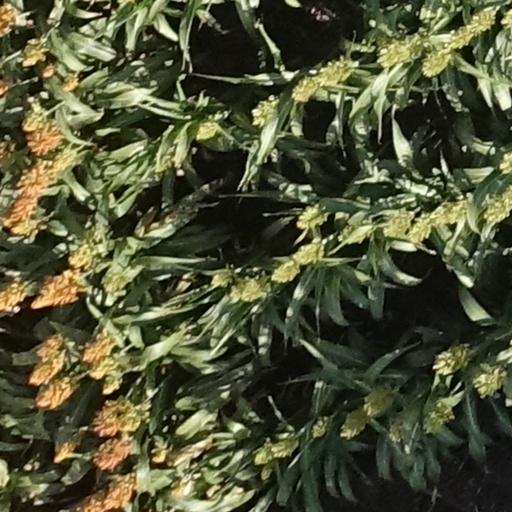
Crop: sorghum